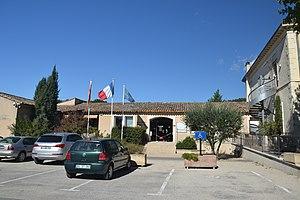
Mairie de Villelaure
Villelaure est une commune française située dans le département de Vaucluse, en région Provence-Alpes-Côte d'Azur.